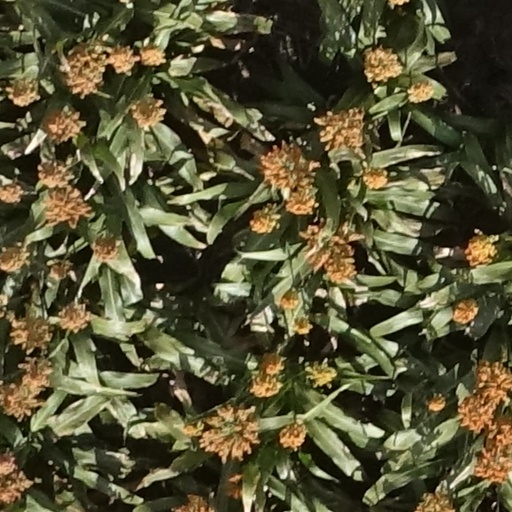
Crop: sorghum